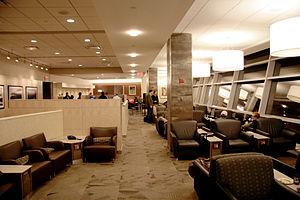
Un salon Admirals Club d'American Airlines en décembre 2007.
American Airlines est une compagnie aérienne américaine. Elle exploite des vols intérieurs et internationaux depuis ses nombreux hubs basés aux États-Unis. En 2018, c'est la plus grande compagnie aérienne au monde. Elle dessert, avec sa filiale régionale American Eagle plus de 350 destinations dans plus de 50 pays et territoires avec plus de 6700 vols quotidiens. Elle est contrôlée par AMR Corporation dont le siège social se trouve à Fort Worth, aux États-Unis dans l'état du Texas. En 2019, elle est au 68e rang du Fortune 500. American Airlines est membre fondateur de l'alliance Oneworld. En 2013, celle-ci a fusionné avec la compagnie US Airways afin de former la plus grande compagnie aérienne au monde.